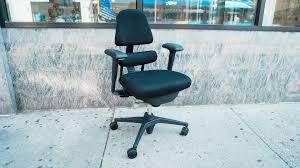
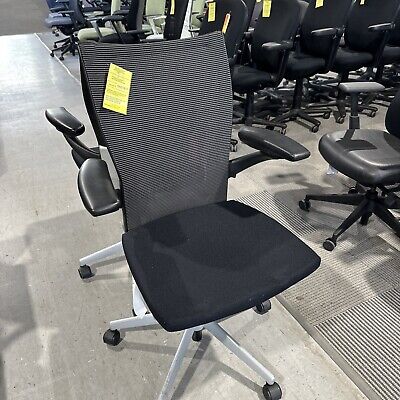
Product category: items_chair
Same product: no